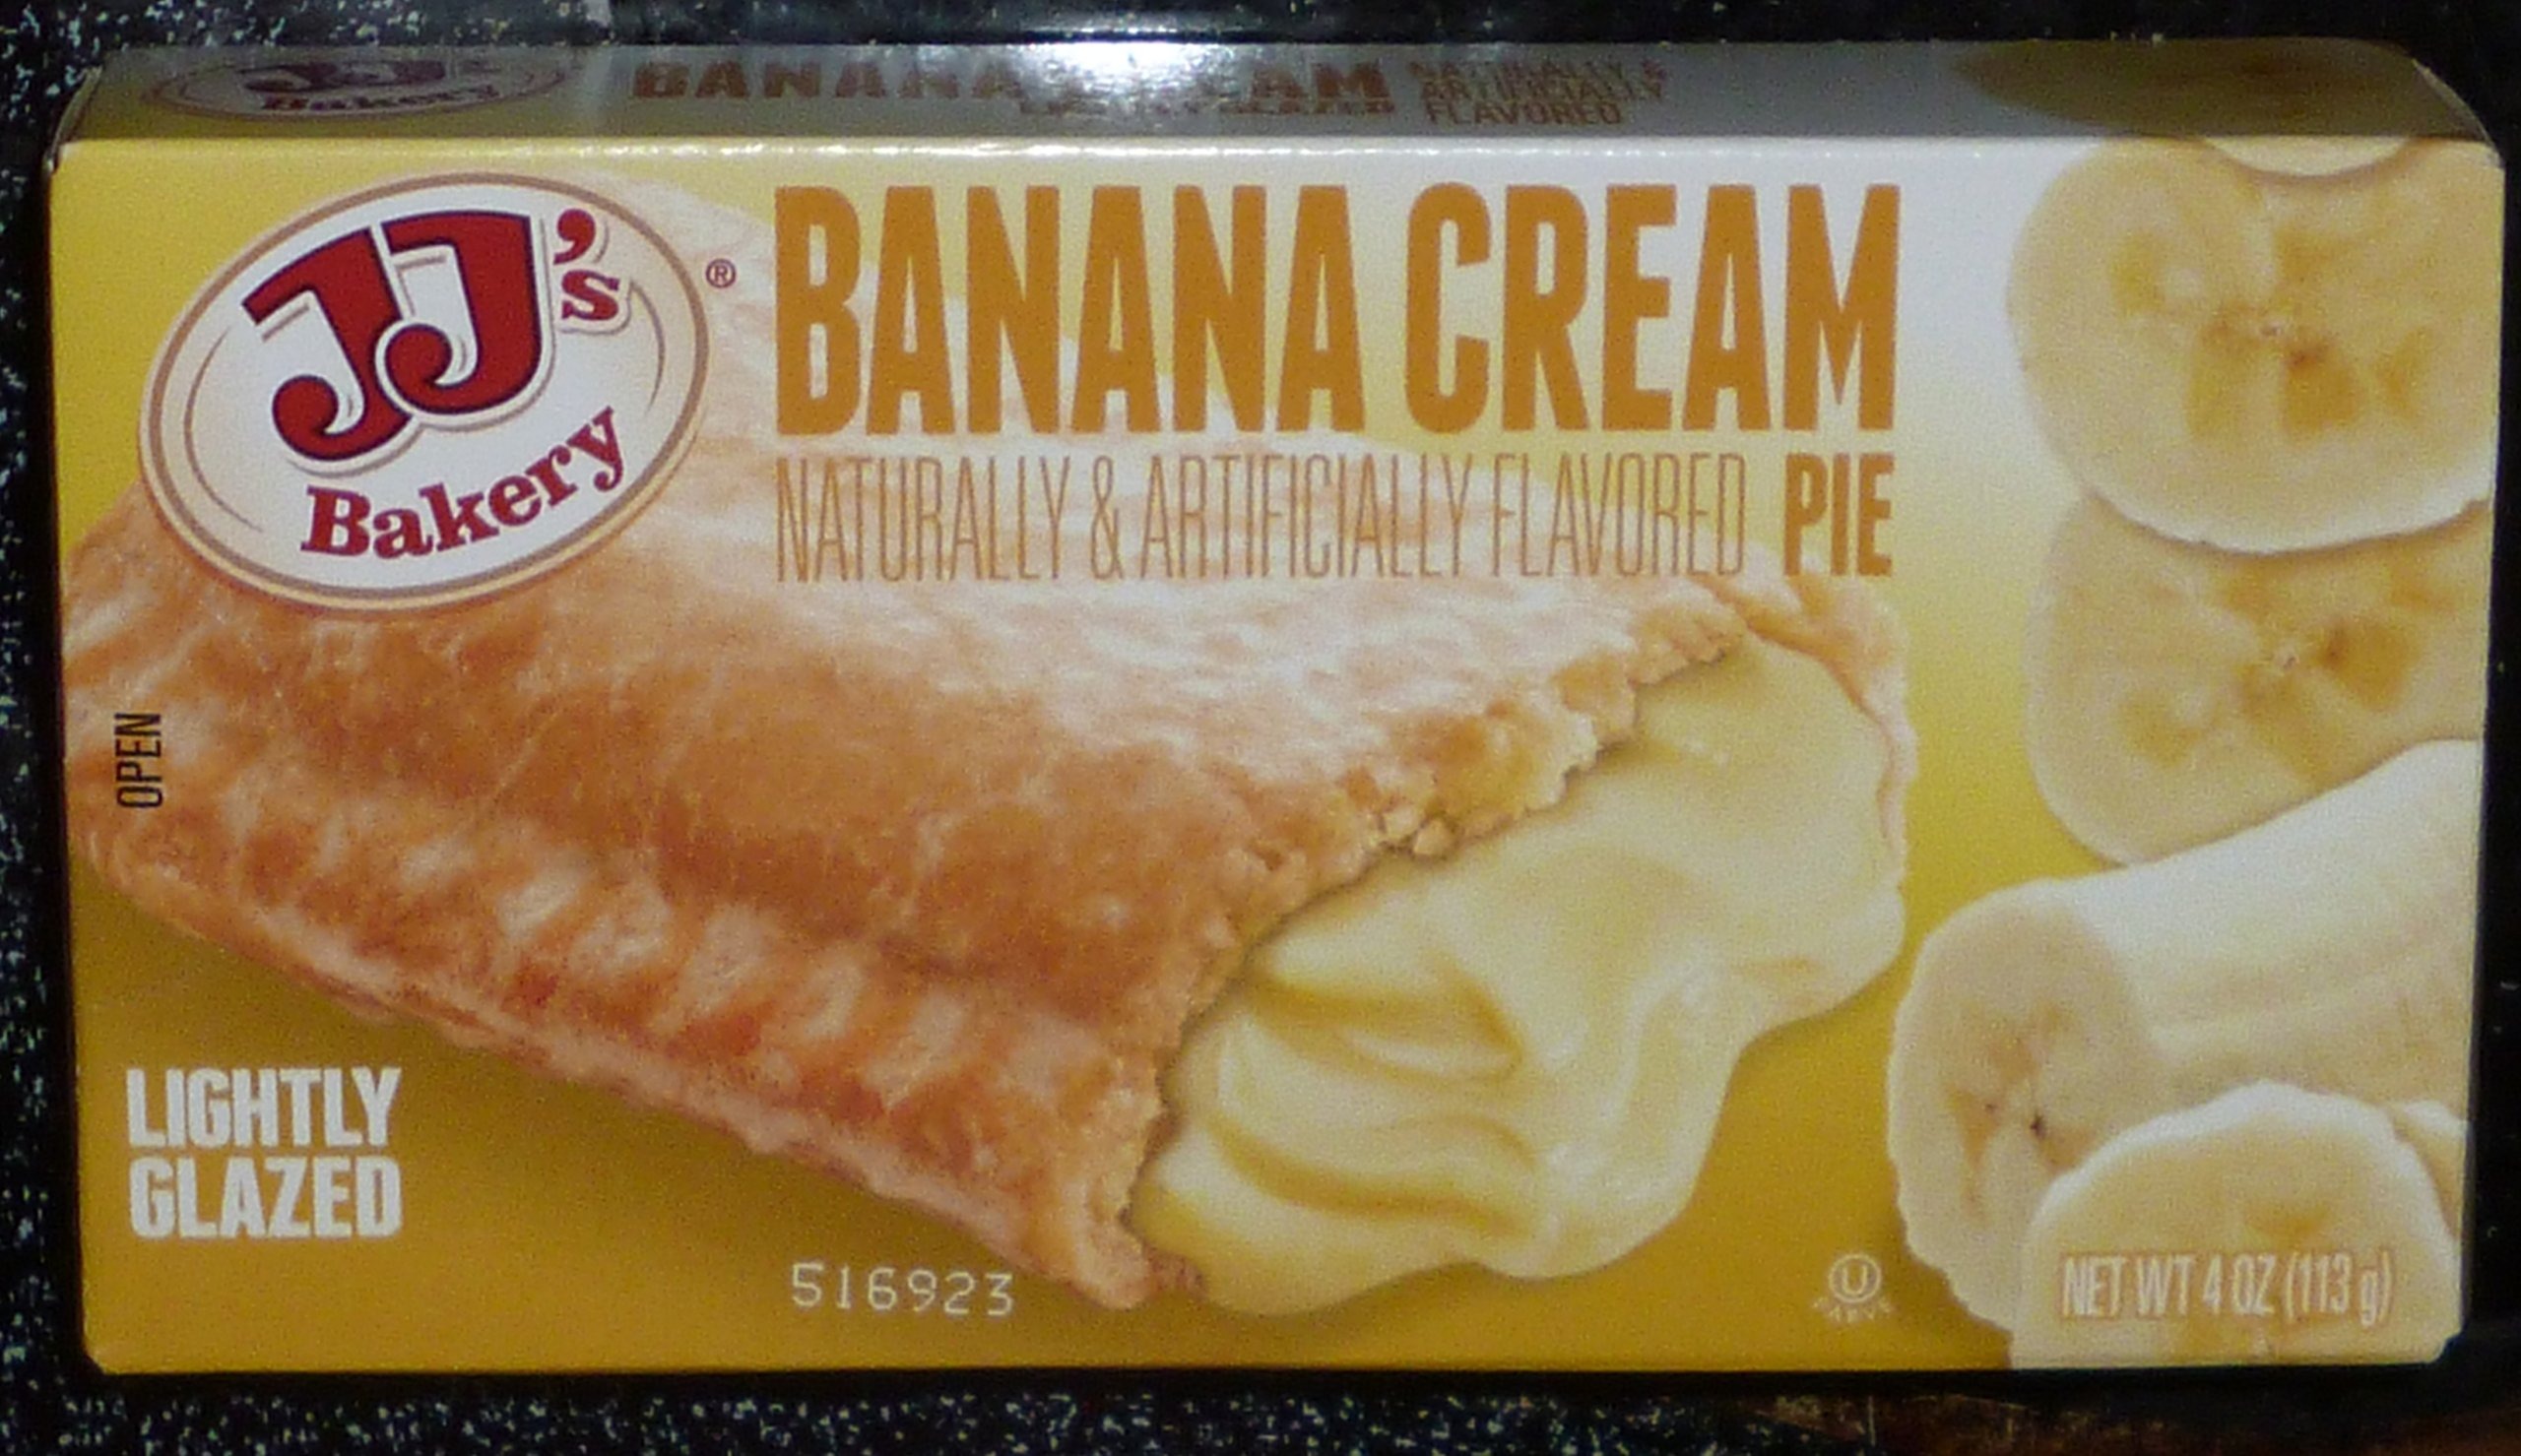
Item Name: JJ's Bakery Banana Cream Pie Snack Pies, Individual Dessert, Fresh-Baked, Nut-Free, Kosher Parve, 4 Oz Each (Pack of 6)
Bullet Point 1: Pack of (6)
Bullet Point 2: Always Fresh
Bullet Point 3: Fresh Made Crust
Product Description: Indulge in the delightful taste of JJ's Bakery Banana Cream Pie Snack Pies. Each 4 oz pie is a fresh-baked treat filled with creamy, smooth banana-flavored filling encased in a flaky, golden crust. These individual dessert pies are nut-free and certified Kosher Parve, making them a safe and delicious option for various dietary needs. Perfect for on-the-go snacking, lunchbox treats, or a sweet pick-me-up, these pies come in a convenient pack of 6, ensuring you always have a tasty treat on hand. Enjoy the homemade flavor and quality that JJ's Bakery is known for with every bite.
Value: 24.0
Unit: Ounce

Price: 18.99